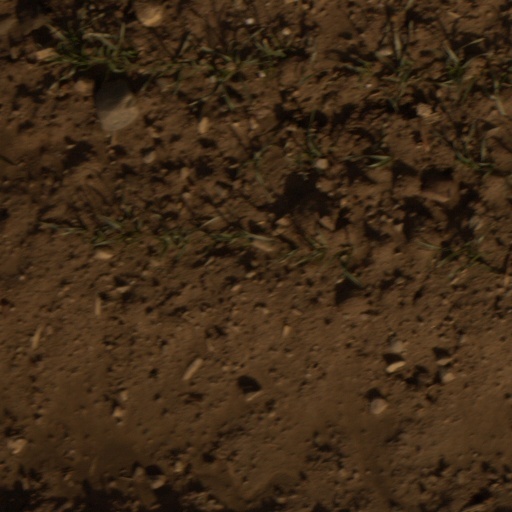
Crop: wheat